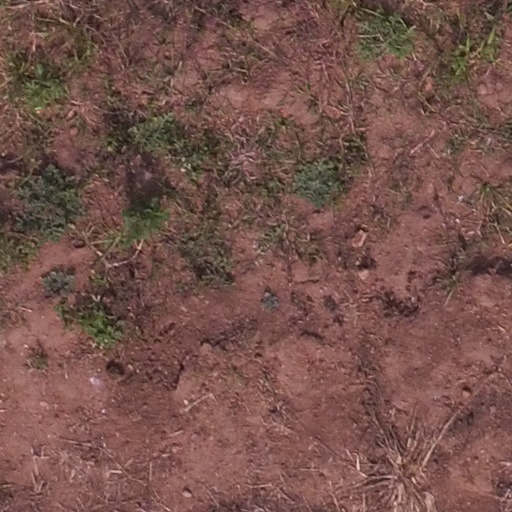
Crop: maize; corn